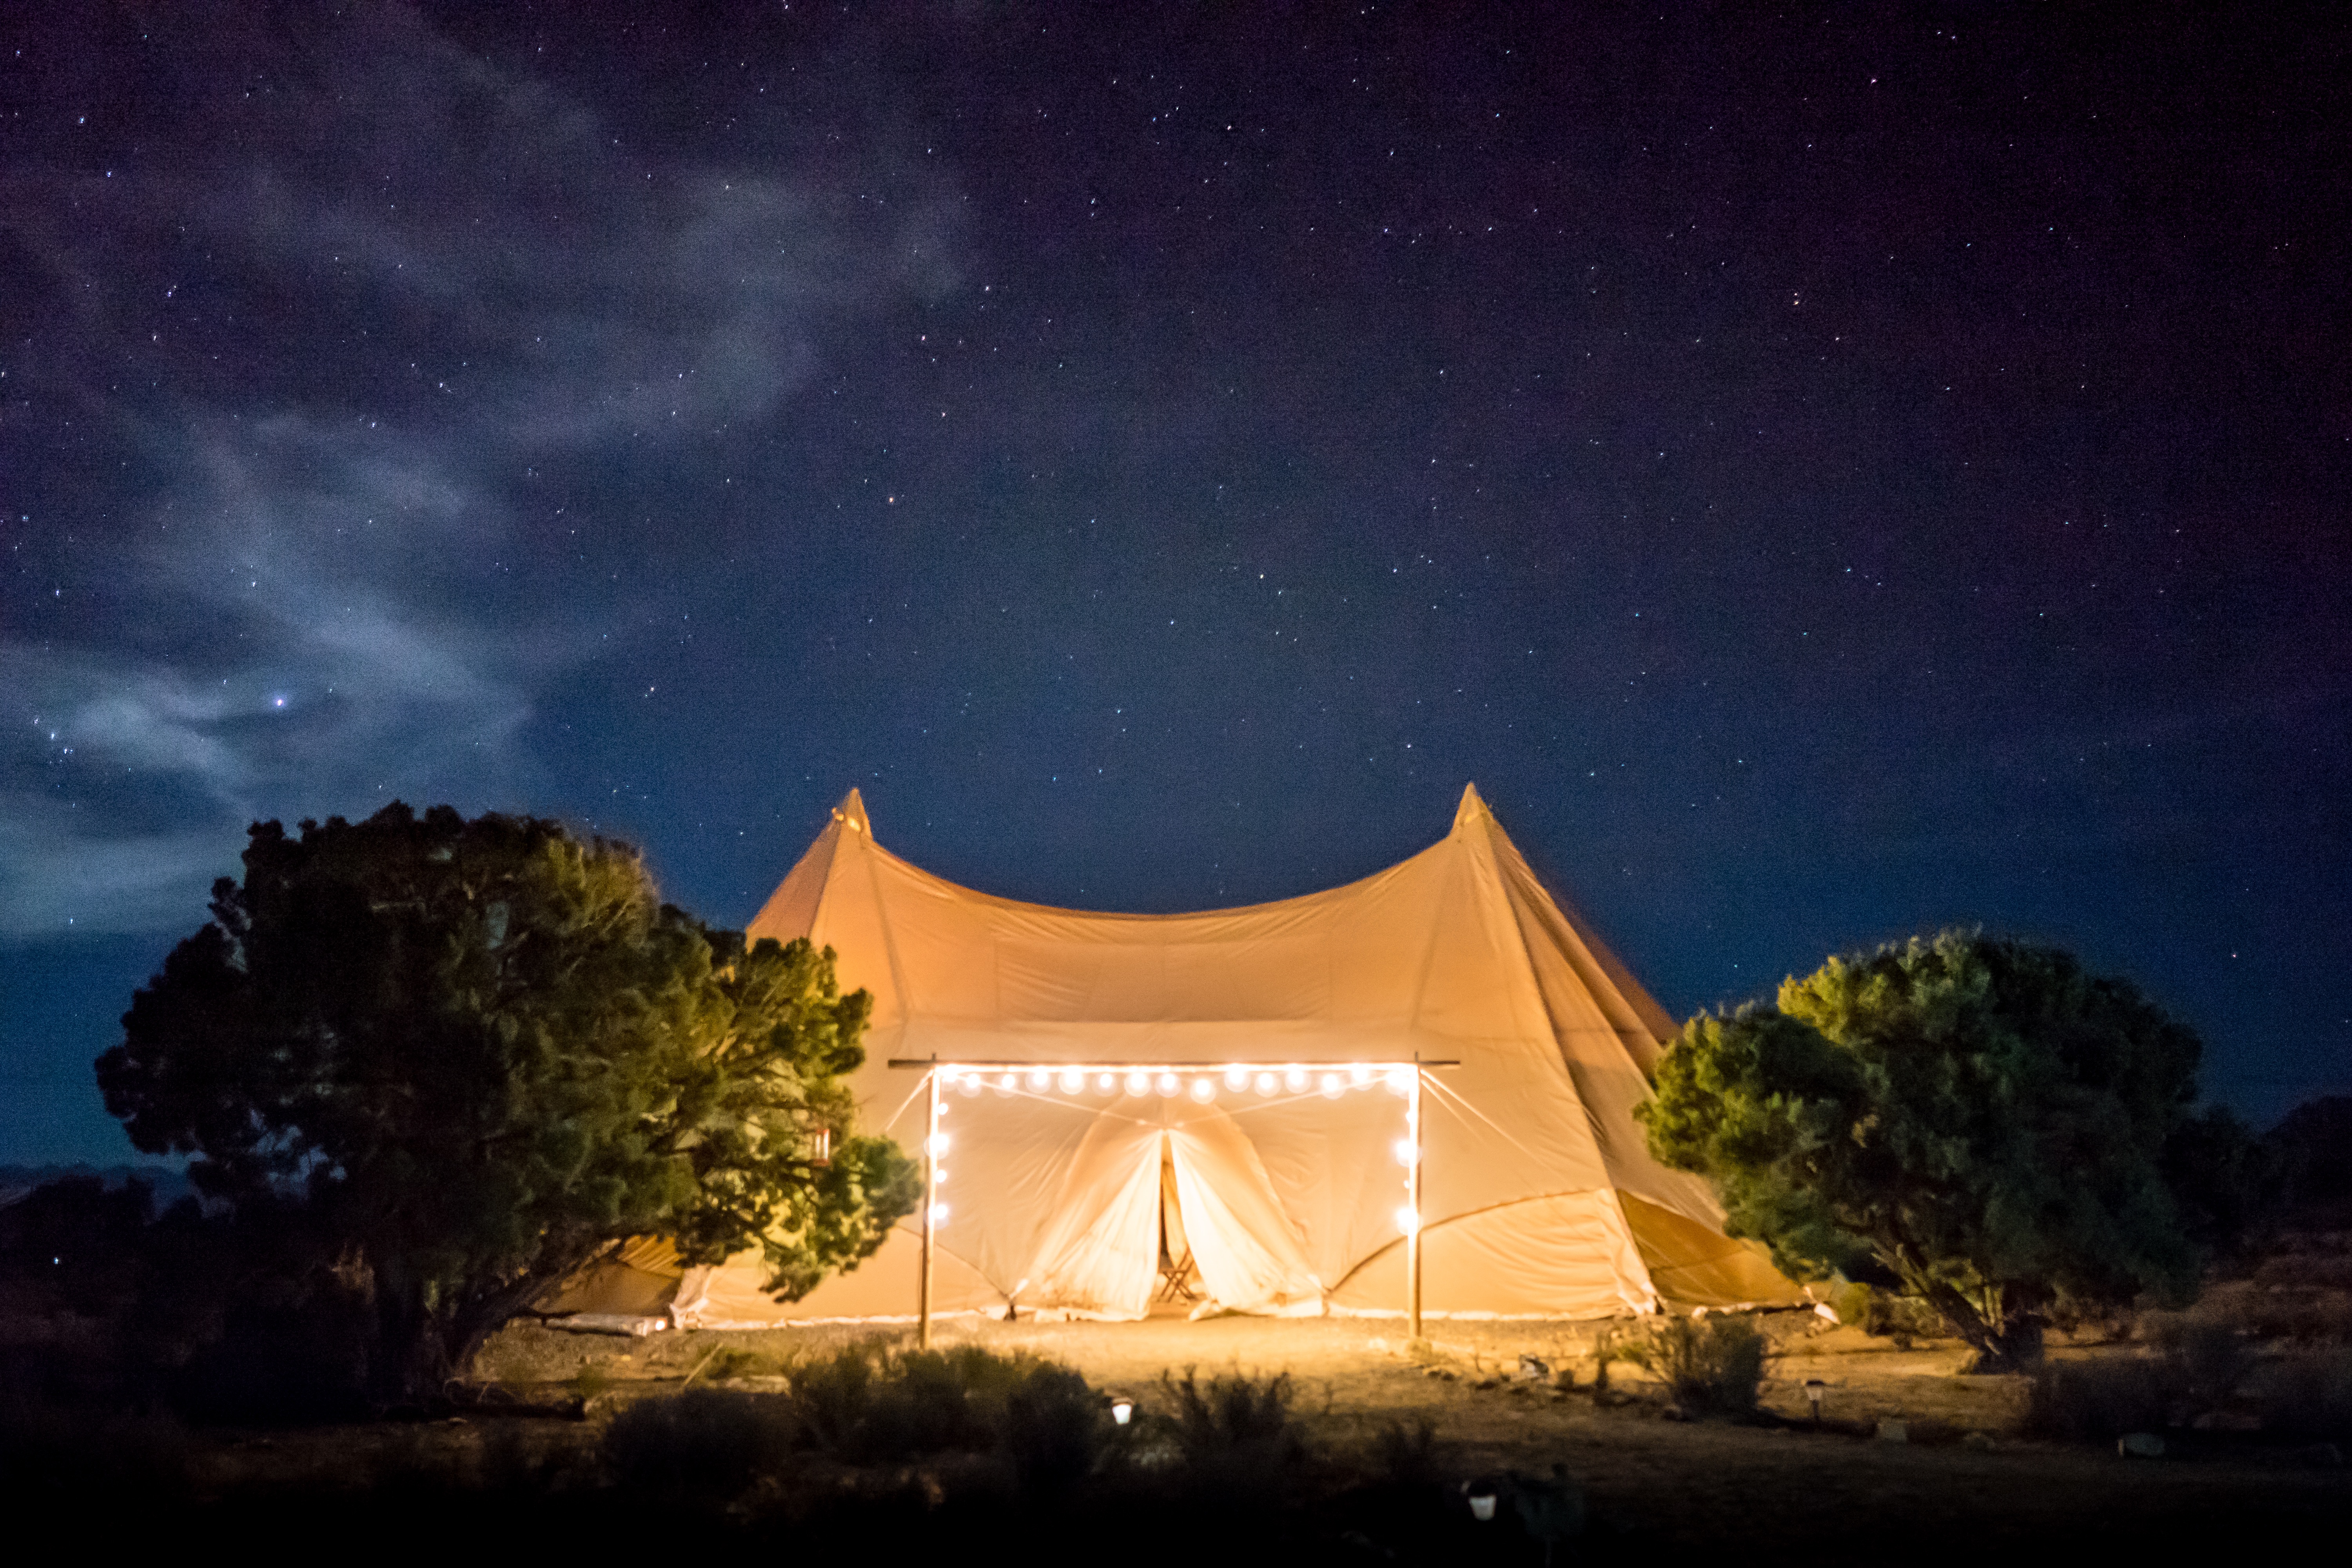
light, sky, night, sunlight, star, atmosphere, evening, twilight, night sky, tent, starry, stars